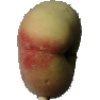
Label: Peach Flat 1